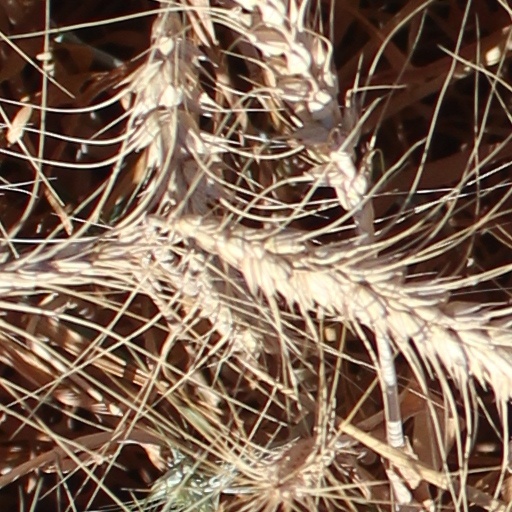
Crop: wheat